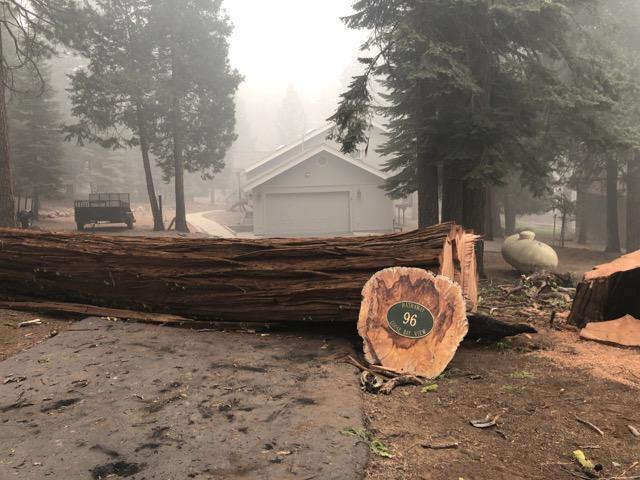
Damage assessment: no_damage